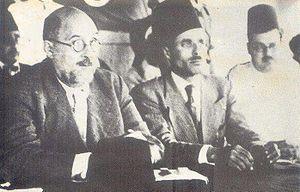
De droite à gauche A.TAALBI, H.BOURGUIBA et TAHAR SFAR
Le congrès de la rue du Tribunal est le deuxième congrès du Néo-Destour après celui de Ksar Hellal. Il est organisé du 30 octobre au 2 novembre 1937 à Tunis et marque le « durcissement » de la ligne politique du parti.